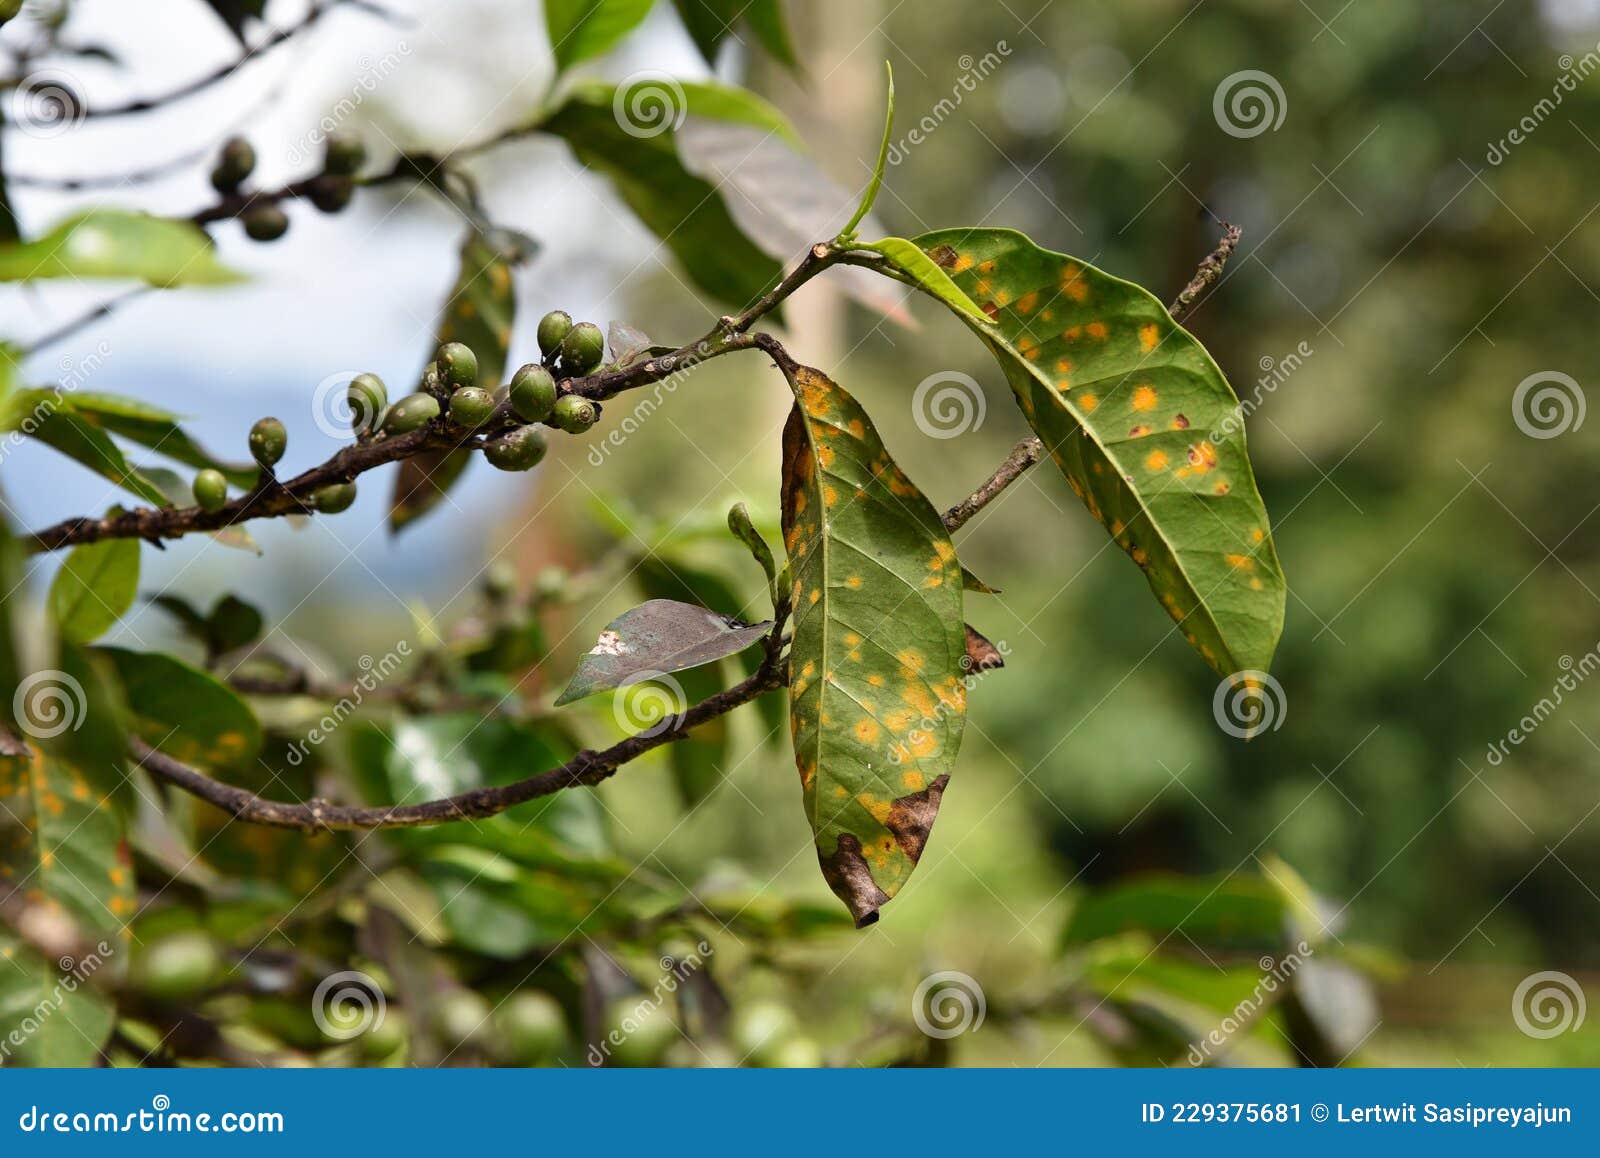
Plant: Coffee
Disease: coffee leaf rust